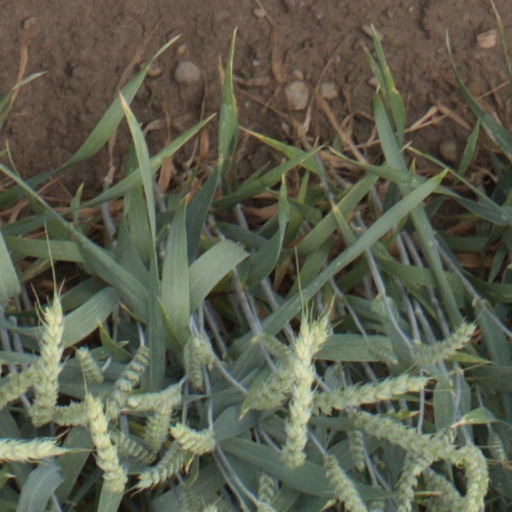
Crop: wheat